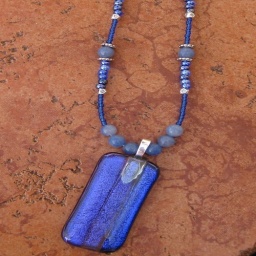
Dichroic glass pendant handcrafted by me. Adventurine stones and blue Czech glass beads. Tibetan silver toggle clasp.